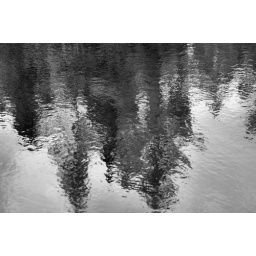
reflections on millar hill in black and white